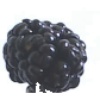
Label: mulberry